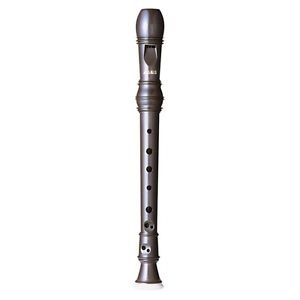
Aulos 507B Sopranino Recorder
Sounds one octave higher than Alto(Treble) recorder. Quick easy response and brilliant tone. curved windway concave bell at the footjoint three-piece
Brand: Aulos
Category: Arts & Entertainment > Hobbies & Creative Arts > Musical Instruments > Woodwinds > Recorders > Sopranino Recorders